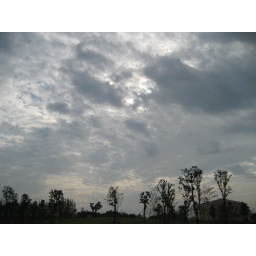
beautiful sky near aixi lake nanchang